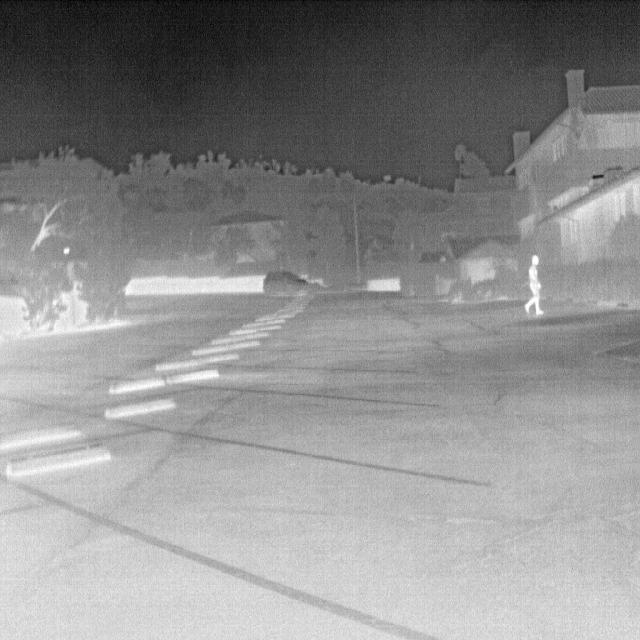
Detected objects:
label: person